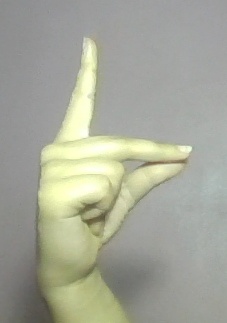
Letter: ta